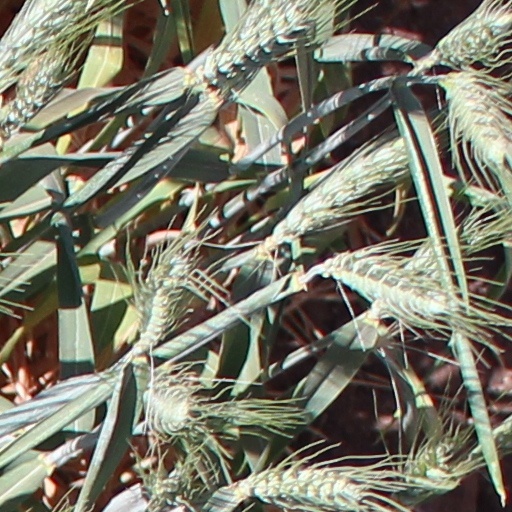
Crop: wheat